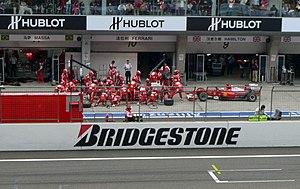
Le Grand Prix automobile de Chine 2010, disputé sur le circuit international de Shanghai le 18 avril 2010, est la septième édition du Grand Prix, la 824ᵉ épreuve du championnat du monde de Formule 1 courue depuis 1950 et la quatrième manche du championnat 2010.
Le championnat du monde de Formule 1 2010, la 61ᵉ édition du championnat du monde des pilotes, est remporté par Sebastian Vettel chez les pilotes et par Red Bull Racing chez les constructeurs. Deux modifications importantes sont introduites : d'une part, les ravitaillements en carburant étant interdits, les pilotes doivent embarquer suffisamment d'essence pour la durée d'une course ; d'autre part, le barème de points est modifié : les dix premiers marquent désormais et le vainqueur se voit accorder 25 points contre 10 de 2003 à 2009.